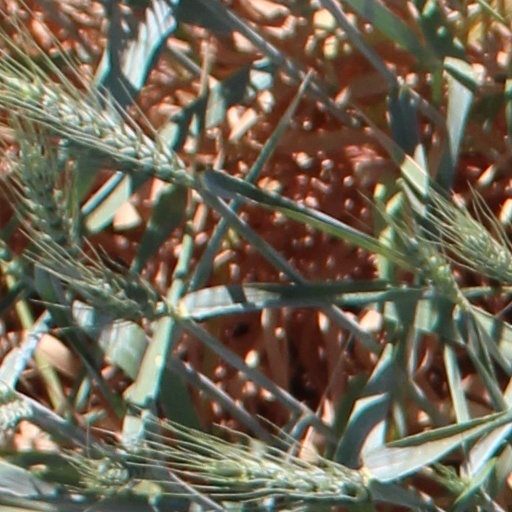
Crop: wheat